Thomas Crabtree Three-Decker

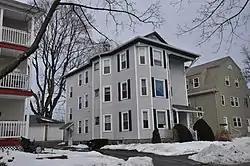

The Thomas Crabtree Three-Decker is historic triple-decker house in Worcester, Massachusetts. Built in 1914, it is a remarkably well-preserved and detailed example of the style in Worcester's University Park neighborhood. It has a typical side hall plan, and a hip roof that sports a small gable dormer on the front elevation. It has projecting bays on the front and left sides. Its builder and first owner was Thomas Crabtree, a local factory supervisor.